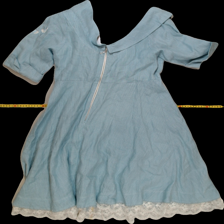
View: back
Type: Dress
Category: Ladies
Brand: Not Applicable
Colors: Blue, White
Material: 100% cotton
Pattern: Striped
Cut: Long, C-collar
Size: M
Season: All
Trend: No trend
Stains: Yes
Damage: 0
Price range: <50
Recommended usage: Export